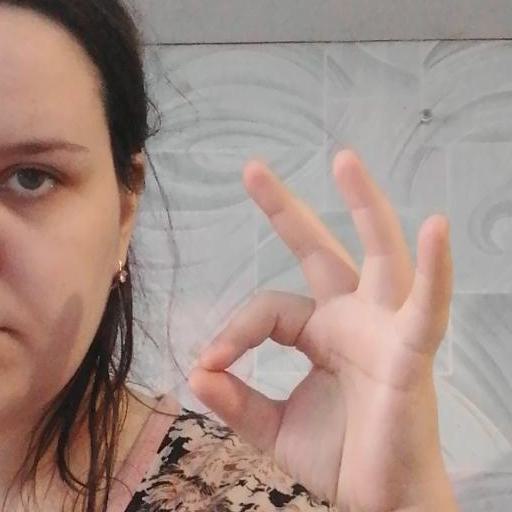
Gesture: ok